Andy Green (baseball)

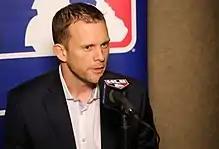
Green at the 2015 Winter Meetings

Andrew Mulligan Green (born July 7, 1977) is an American former professional baseball utility player and manager who is currently a member of the front office for the New York Mets of Major League Baseball (MLB). He is a former manager of the San Diego Padres and has also served as third base coach for the Arizona Diamondbacks and bench coach of the Chicago Cubs.